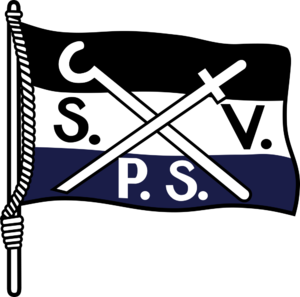
Le SV Prussia-Samland Königsberg est un ancien club allemand de football qui était localisé à Königsberg, en Prusse orientale.